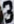
Number: 3